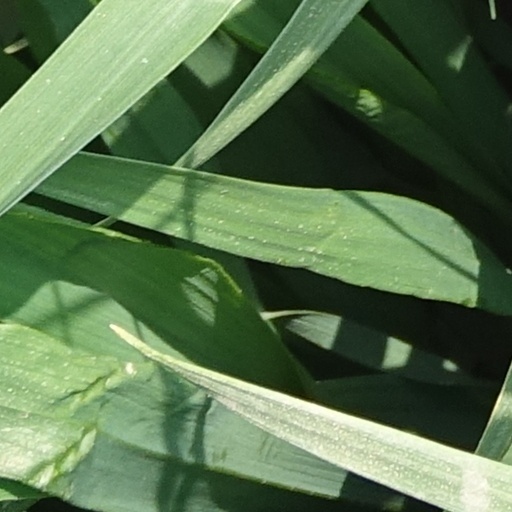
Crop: wheat